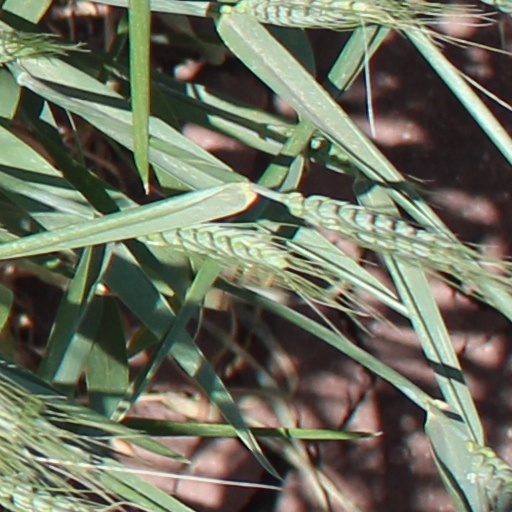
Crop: wheat